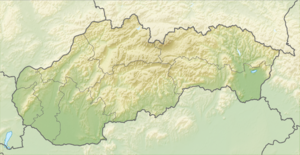
Porúbka est un village de Slovaquie situé dans la région de Prešov.
Dolné Naštice est un village de Slovaquie situé dans la région de Trenčín.
Žibritov est un village de Slovaquie situé dans la région de Banská Bystrica.
Chmeľov est un village de Slovaquie situé dans la région de Prešov.